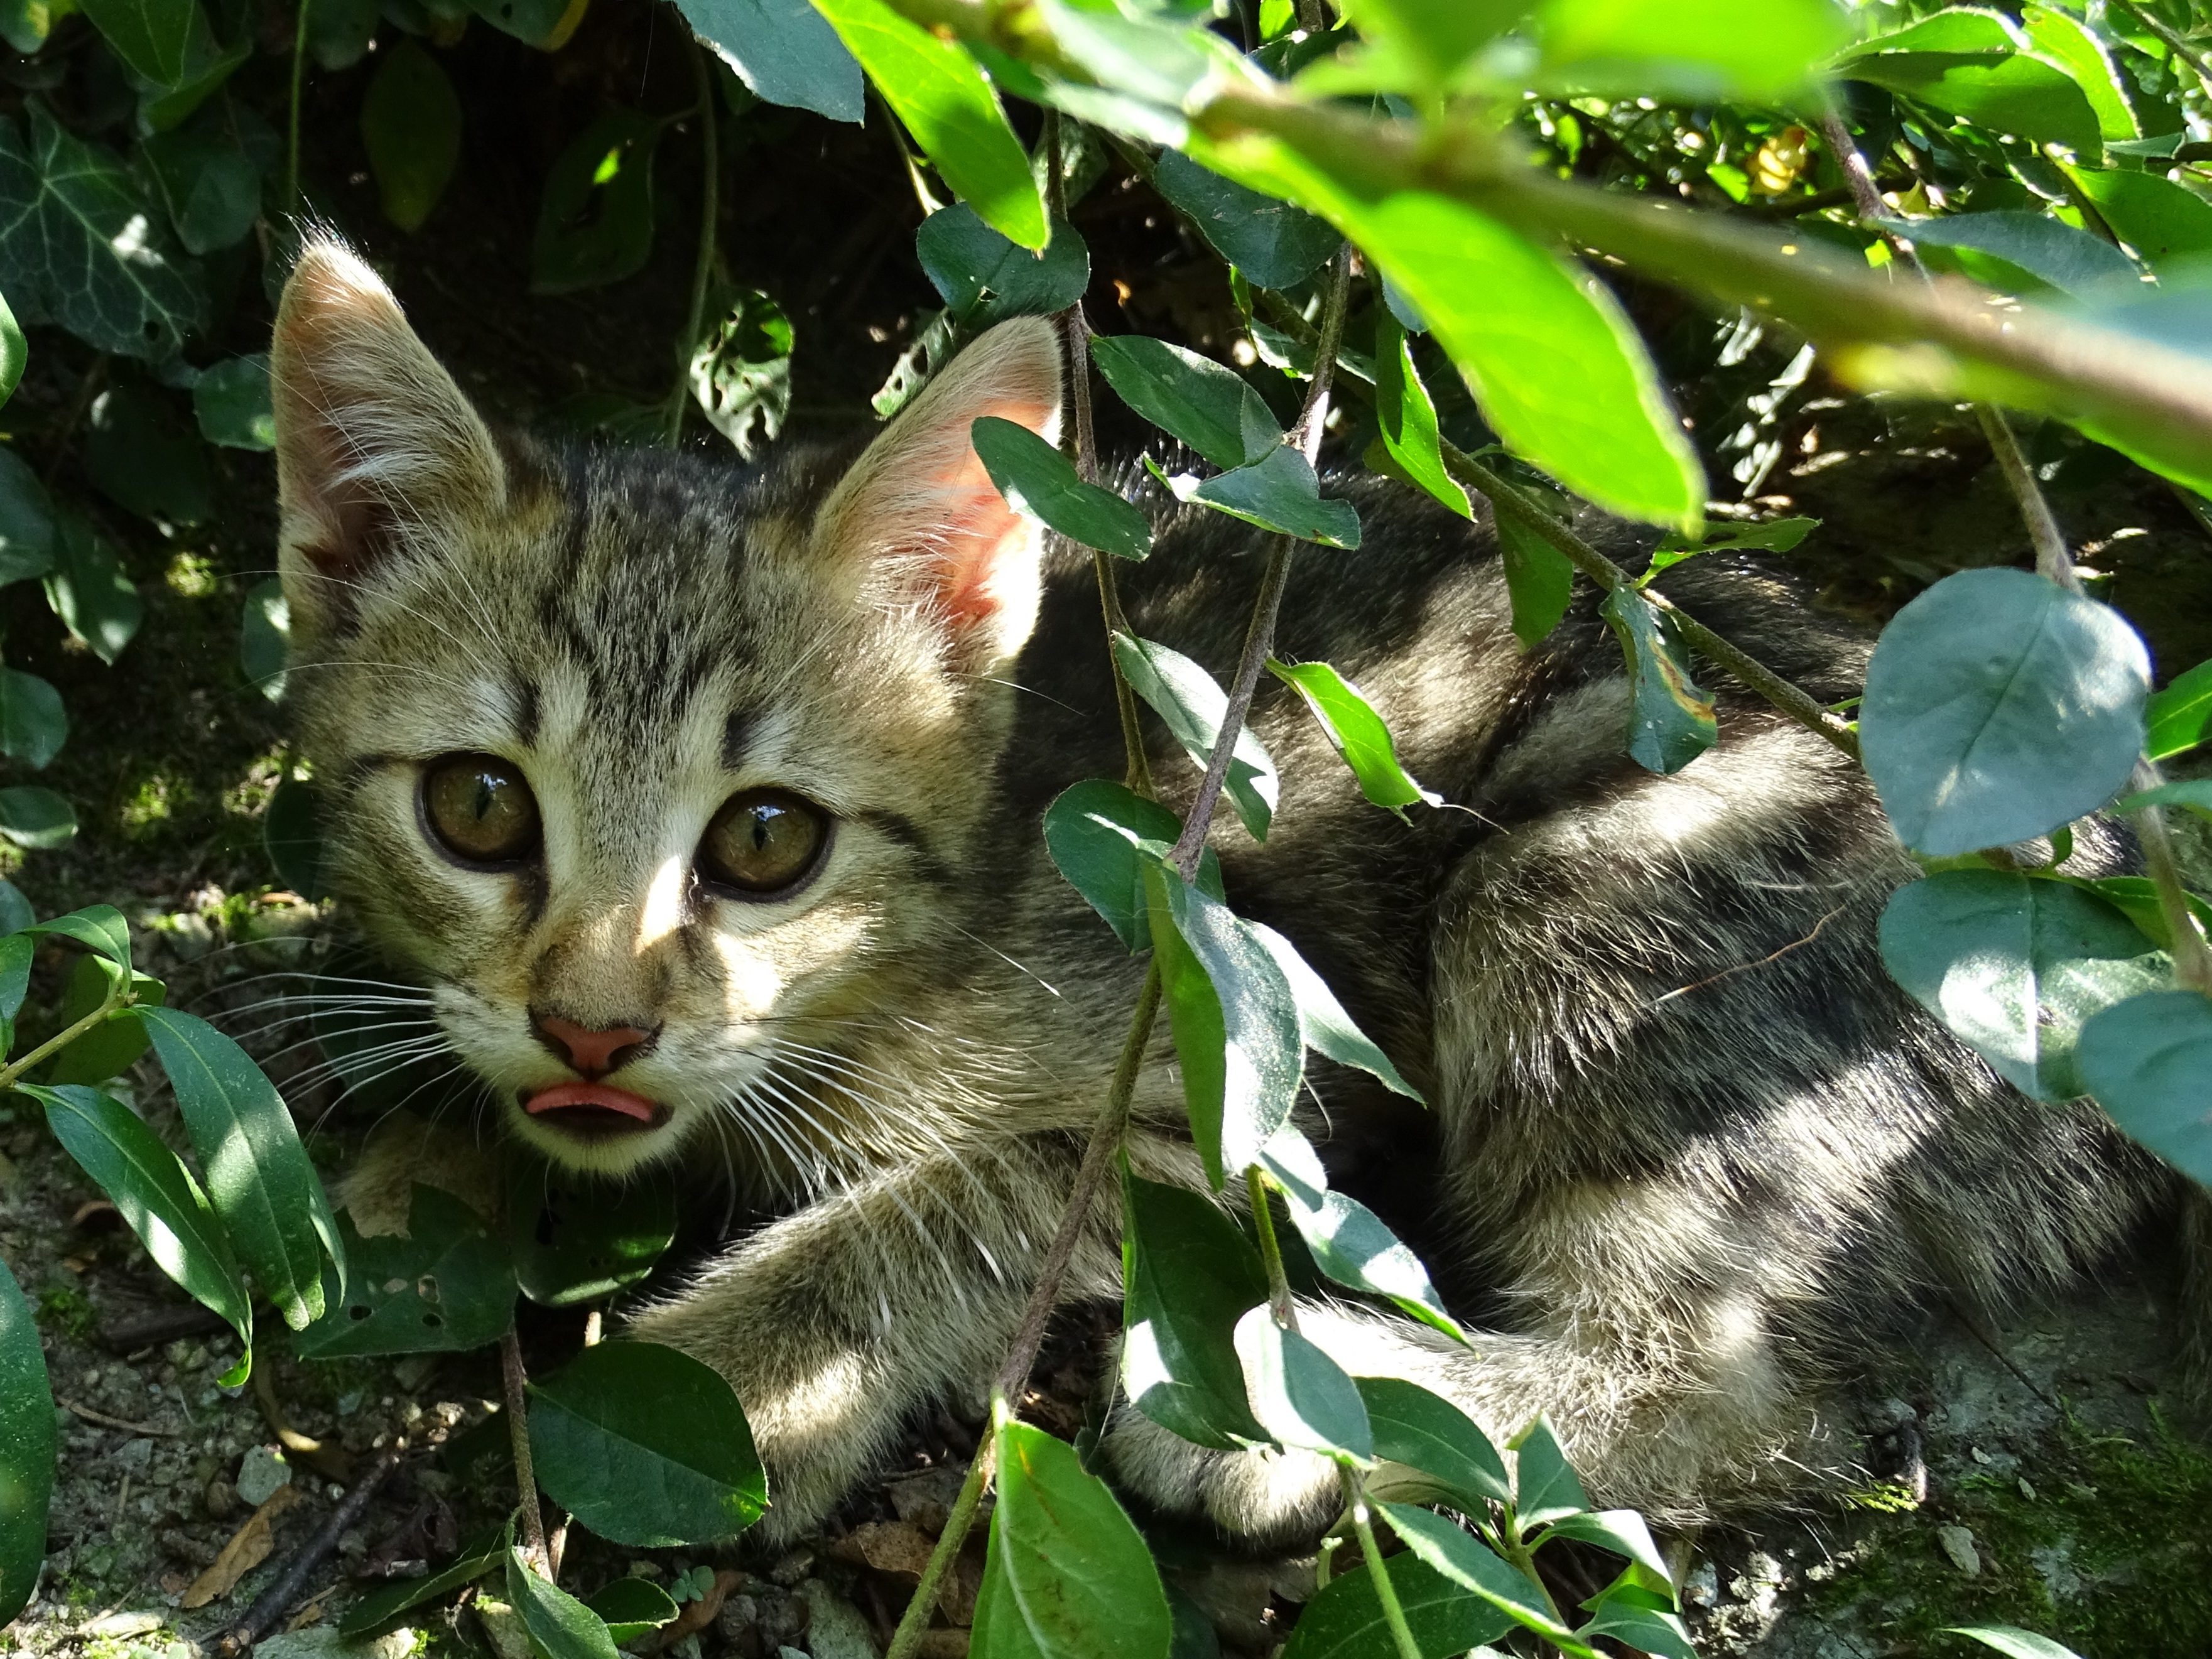
tree, grass, flower, wildlife, jungle, kitten, cat, park, shadow, mammal, rest, fauna, leaves, whiskers, vertebrate, wild cat, small to medium sized cats, cat like mammal